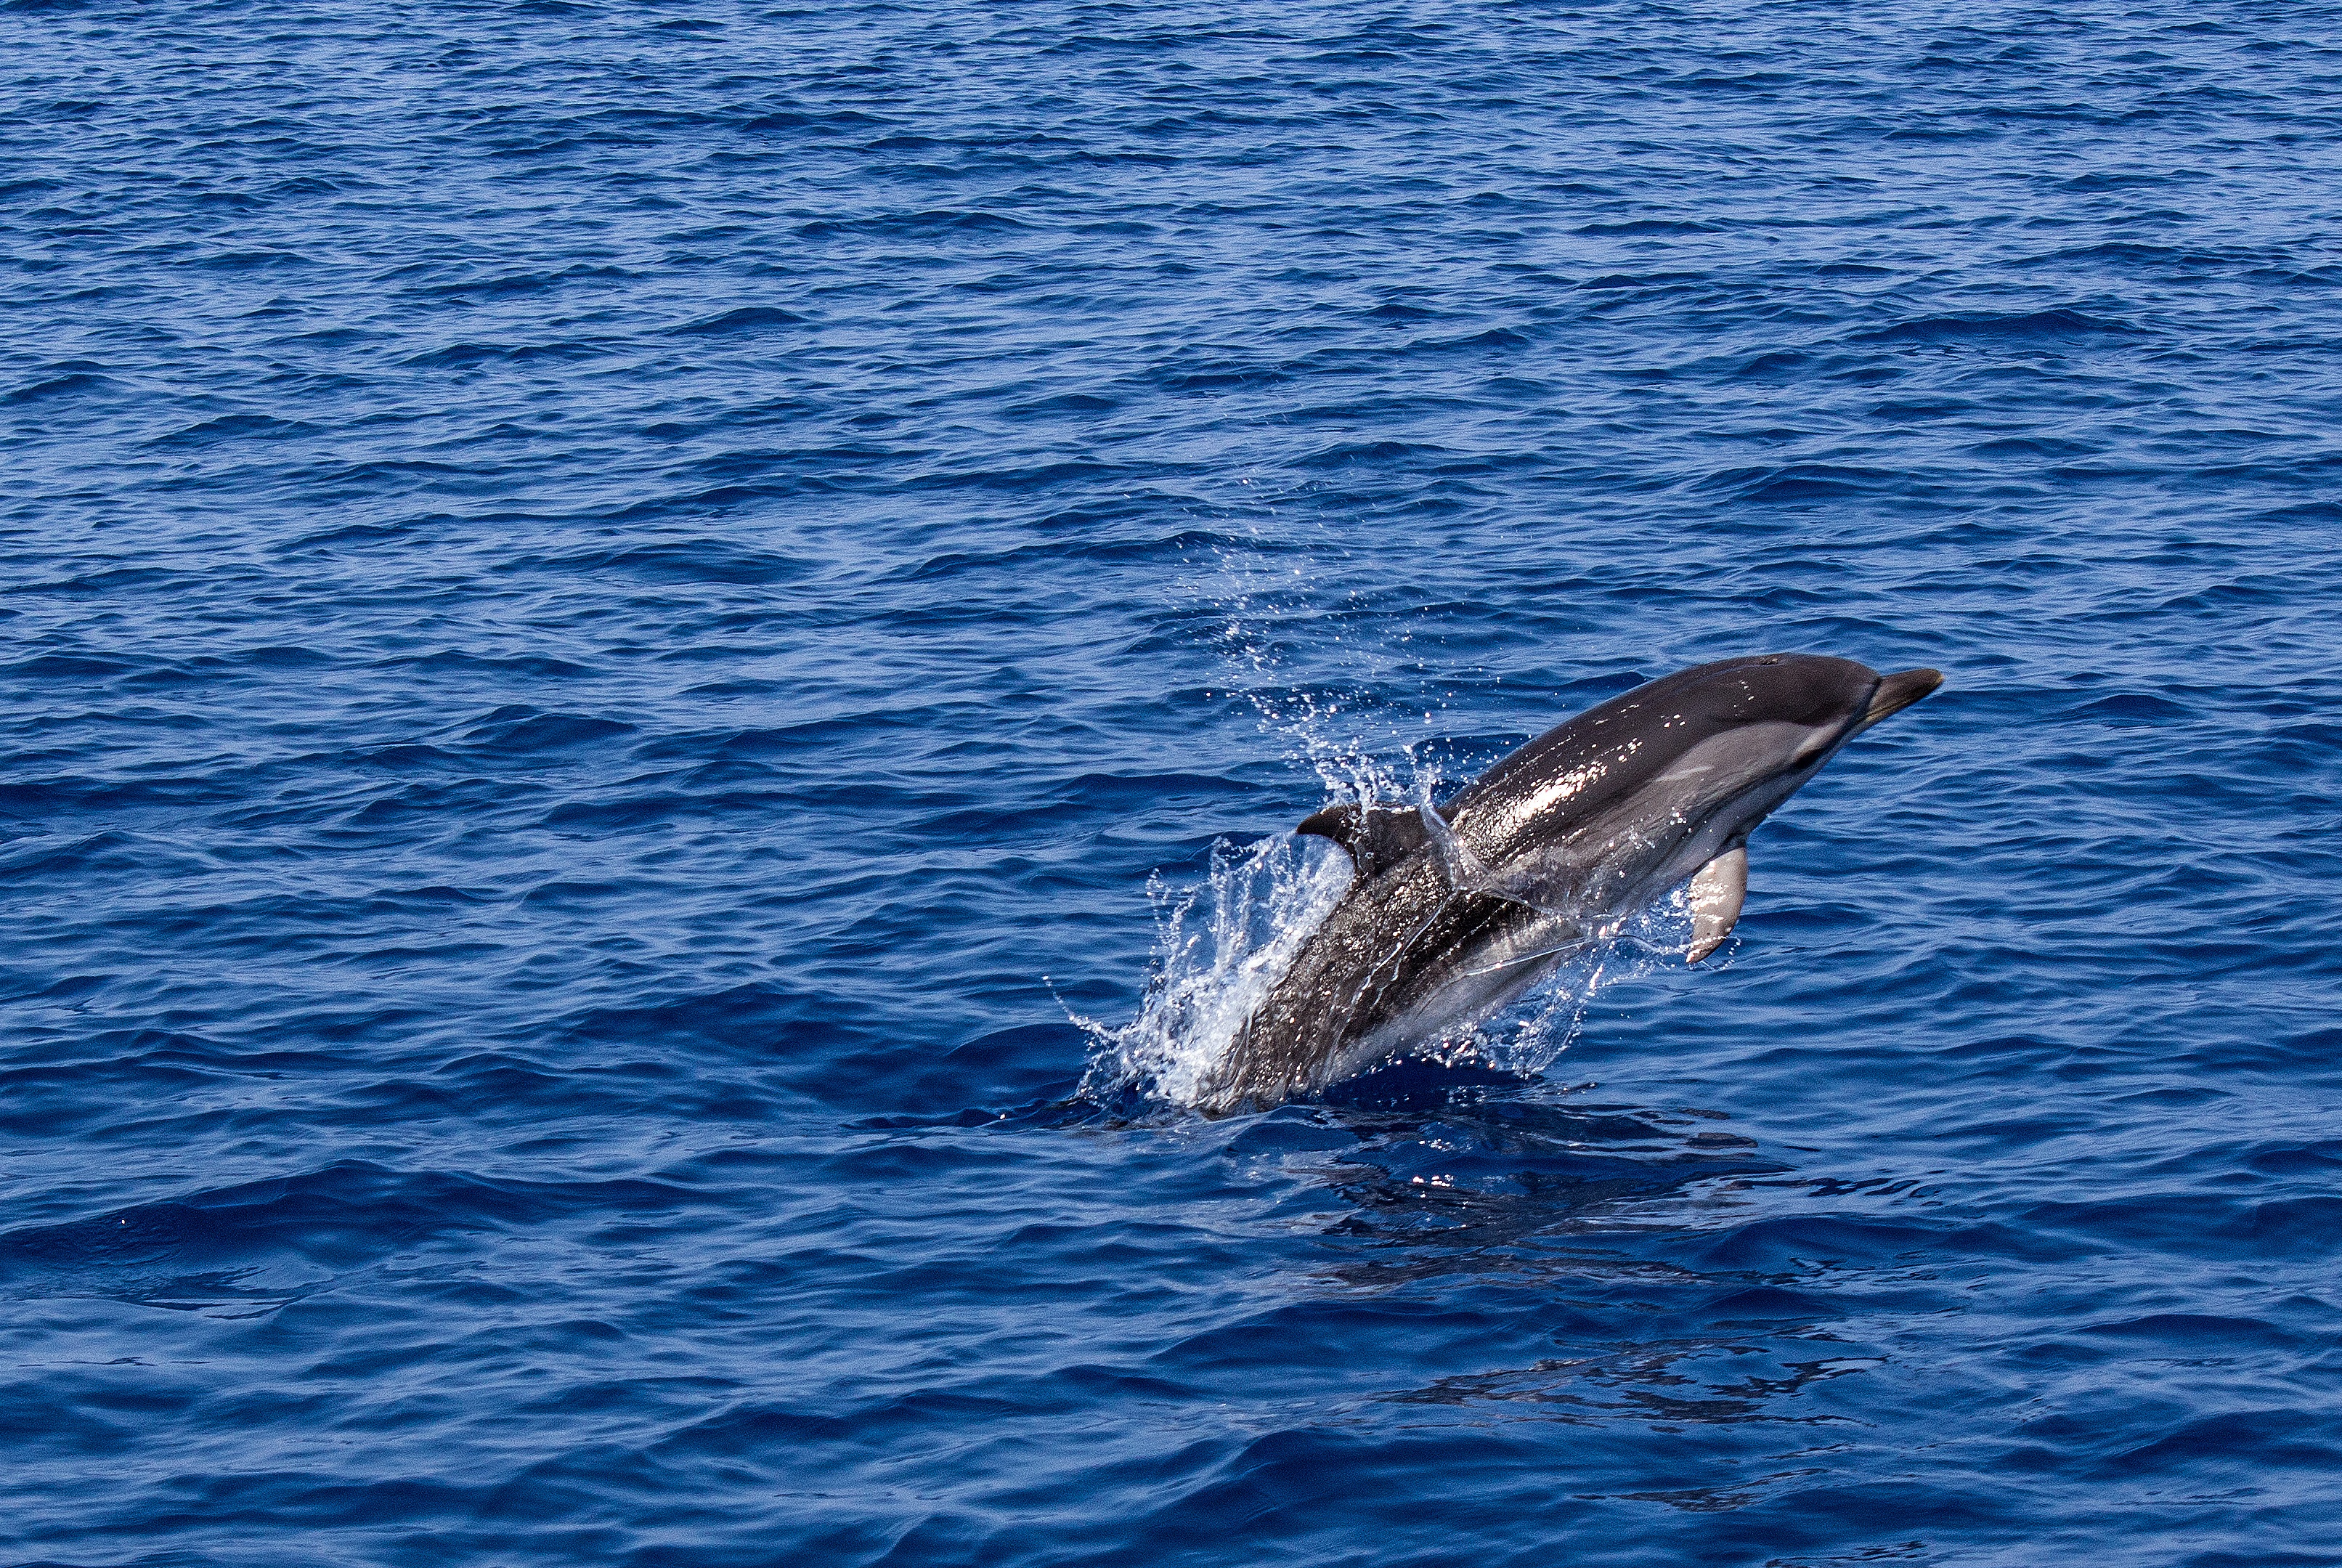
sea, water, nature, ocean, jump, swim, mediterranean, mammal, blue, fish, sea animal, humpback whale, fin, pinball, animals, vertebrate, whale, dolphin, underwater world, meeresbewohner, water creature, marine mammals, marine mammal, spinner dolphin, whales dolphins and porpoises, short beaked common dolphin, striped dolphin, grey whale